Camelot (musical)

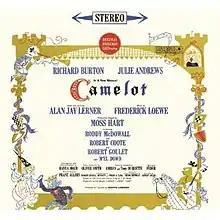
Original Cast Recording cover

Camelot is a musical with music by Frederick Loewe and lyrics and a book by Alan Jay Lerner. It is based on the legend of King Arthur as adapted from the 1958 novel "The Once and Future King" by T. H. White.